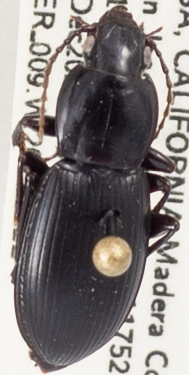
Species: Pterostichus ordinarius
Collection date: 2021-12-22
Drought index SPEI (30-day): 0.336
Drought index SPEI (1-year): -1.32
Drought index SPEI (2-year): -2.09